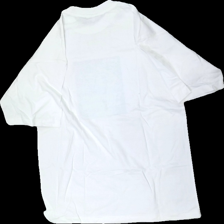
View: back
Type: T-shirt
Category: Unisex
Brand: Not in the list
Brand text on label: Jingham
Colors: White, Blue
Material: 100% cotton
Pattern: Other
Cut: Regular
Size: M
Season: All
Price range: 50-100
Recommended usage: Recycle